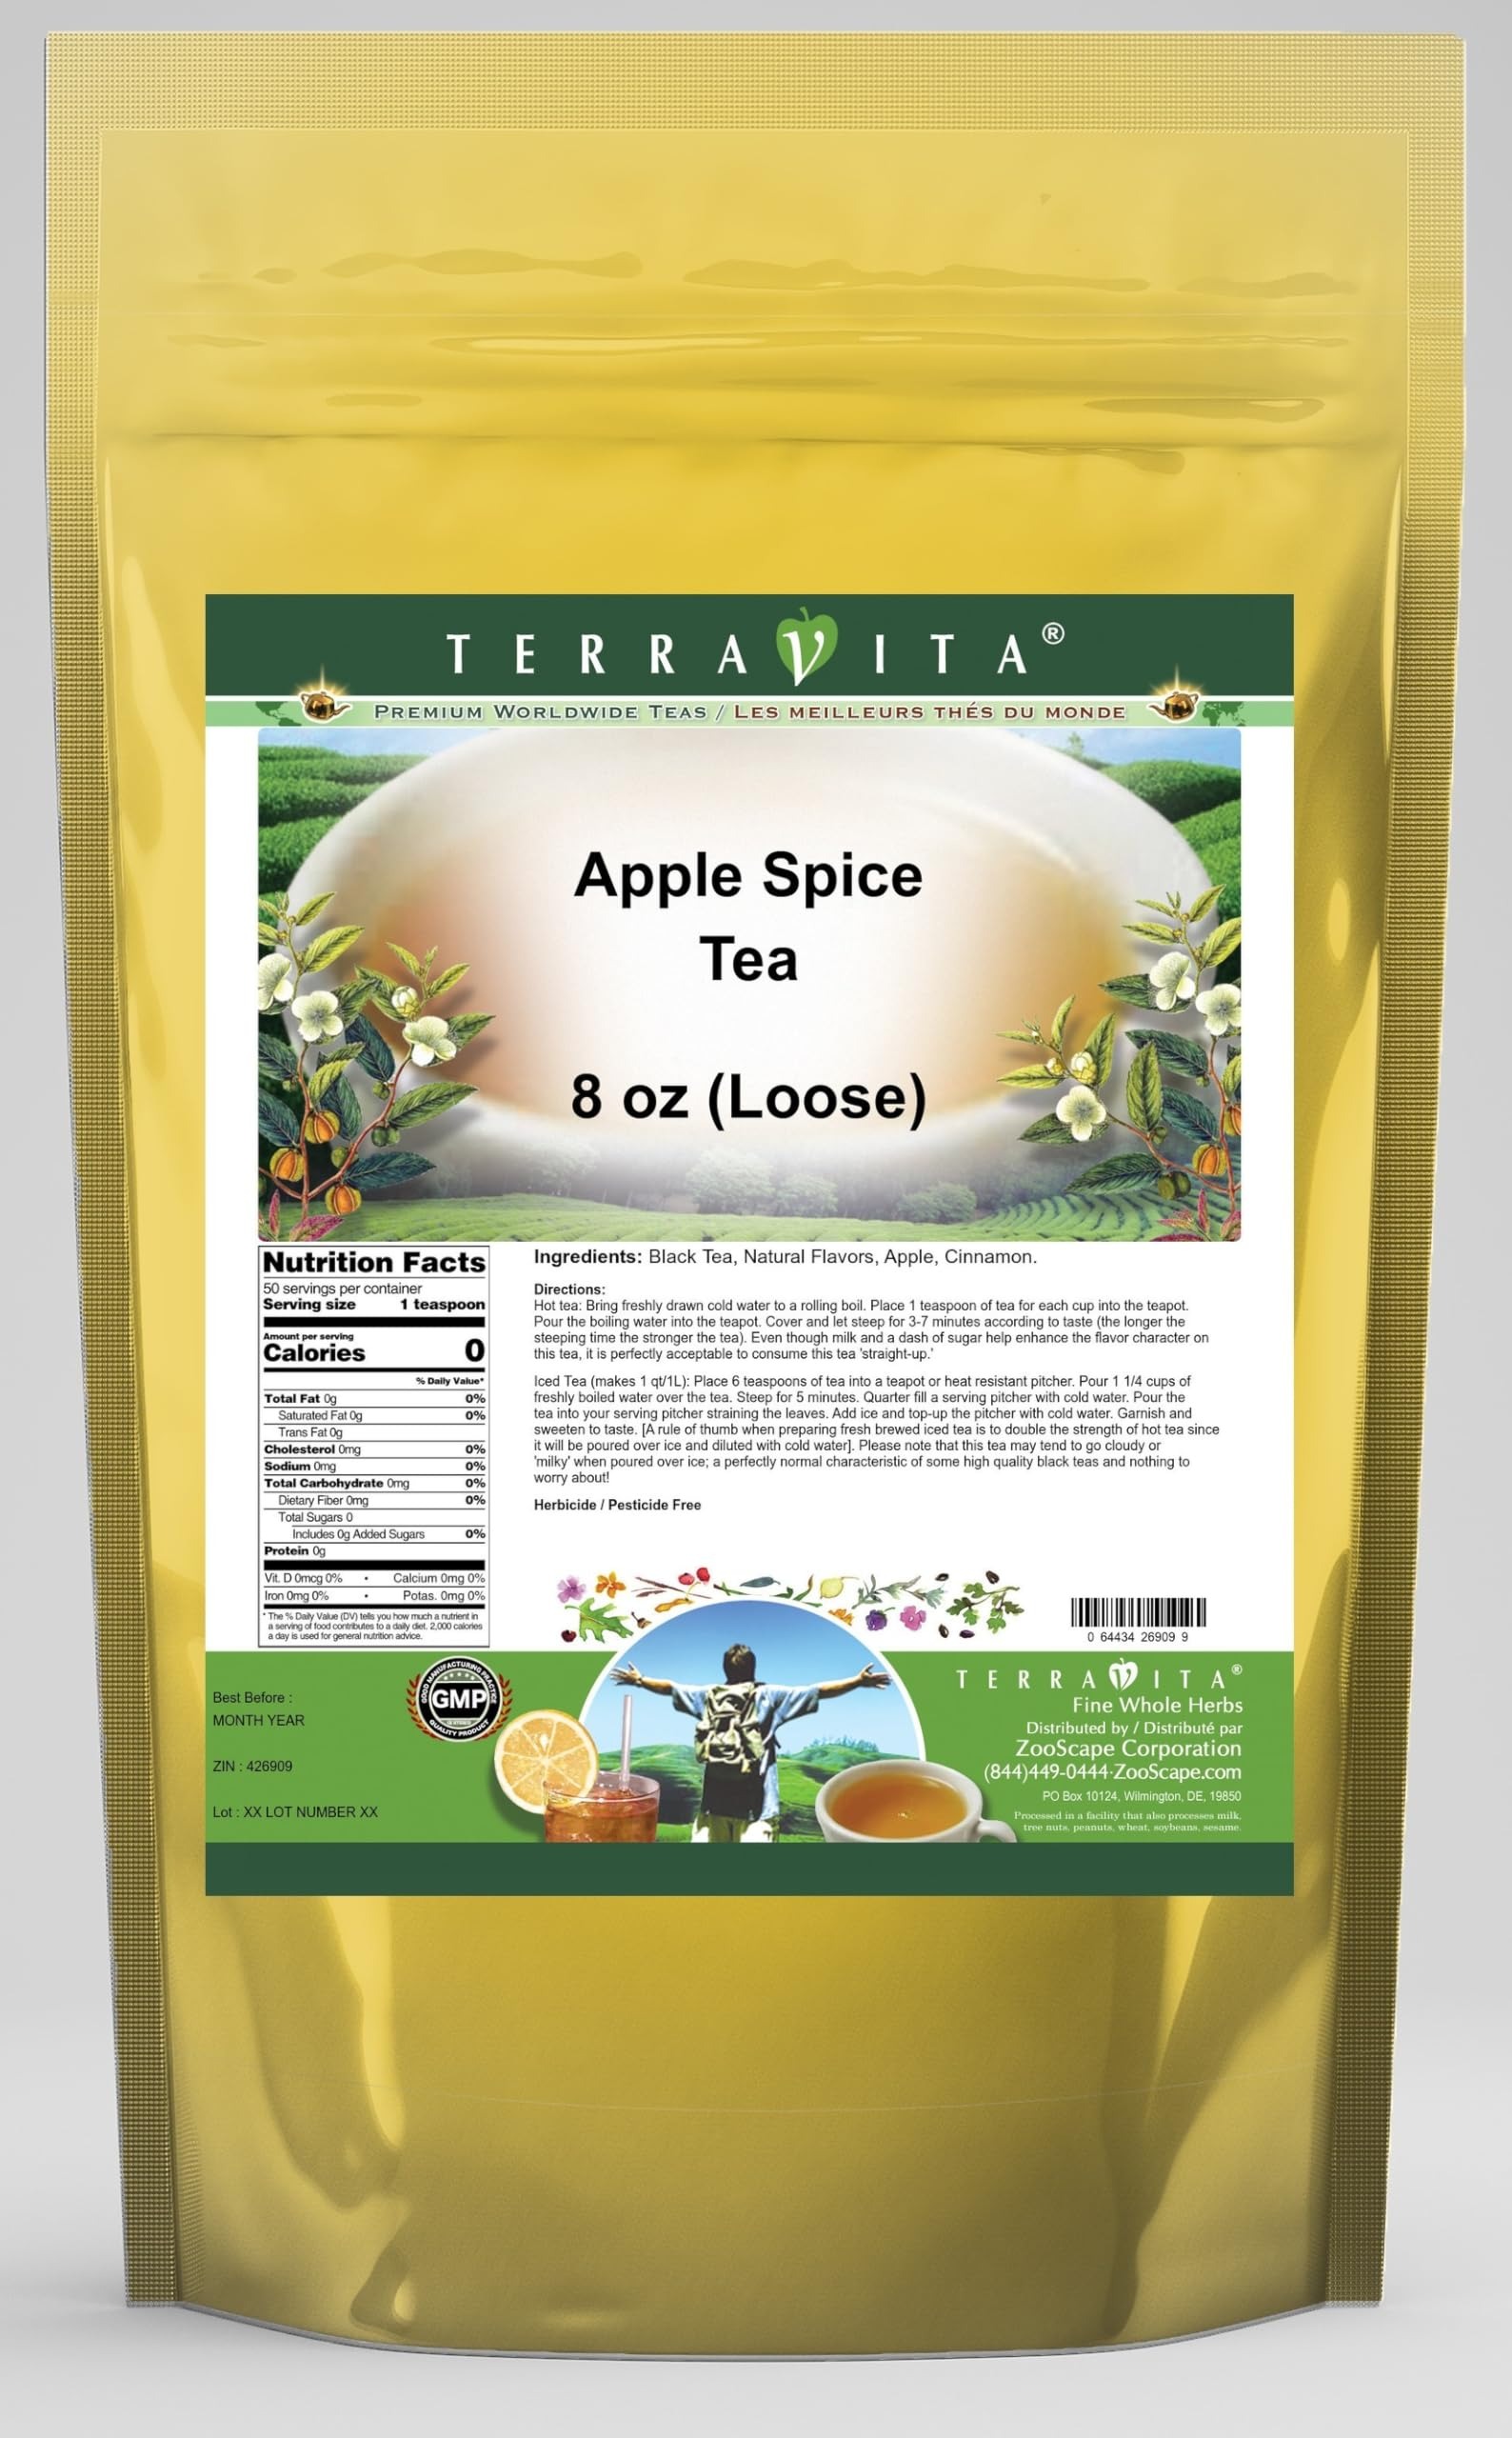
Item Name: Apple Spice Tea (Loose) (8 oz, ZIN: 426909) - 2 Pack
Bullet Point 1: Delightful fresh and fruity apple character with delicious cinnamon notes. Make your own Gluwien by adding cinnamon and red wine.
Bullet Point 2: No fillers.
Bullet Point 3: Manufacturer: TerraVita
Bullet Point 4: Size: 8 oz
Bullet Point 5: Loose Leaf Herbal Tea - Packed in a convenient upright pouch!
Product Description: Delightful fresh and fruity apple character with delicious cinnamon notes. Make your own Gluwien by adding cinnamon and red wine. - We only use high grown Ceylon tea from estates more than 5500 feet above sea level; We only use natural flavors, giving a clean true taste with no chemical aftertaste - Hot tea brewing method: Bring freshly drawn cold water to a rolling boil. Place 1 teaspoon of tea for each cup into the teapot. Pour the boiling water into the teapot. Cover and let steep for 3-7 minutes according to taste (the longer the steeping time the stronger the tea). Even though milk and a dash of sugar help enhance the flavor character on this tea, it is perfectly acceptable to consume this tea &quot;straight-up.&quot; - Iced tea brewing method (to make 1 liter/quart): Place 6 teaspoons of tea into a teapot or heat resistant pitcher. Pour 1 1/4 cups of freshly boiled water over the tea. Steep for 5 minutes. Quarter fill a serving pitcher with cold water. Pour the tea into your serving pitcher straining the leaves. Add ice and top-up the pitcher with cold water. Garnish and sweeten to taste. [A rule of thumb when preparing fresh brewed iced tea is to double the strength of hot tea since it will be poured over ice and diluted with cold water]. Please note that this tea may tend to go cloudy or &quot;milky&quot; when poured over ice; a perfectly normal characteristic of some high quality black teas and nothing to worry about! - What type of tea do we use, how do we flavor the tea and why do we use natural flavors? - Firstly...we only use high grown teas from the top 3 tea growing regions of Sri Lanka - Nuwara Eliya, Dimbula and Uva. These three high-grown districts produce flavorful teas that have classic &quot;Ceylon&quot; tea character which is noted by floral bouque
Value: 16.0
Unit: Ounce

Price: 40.08